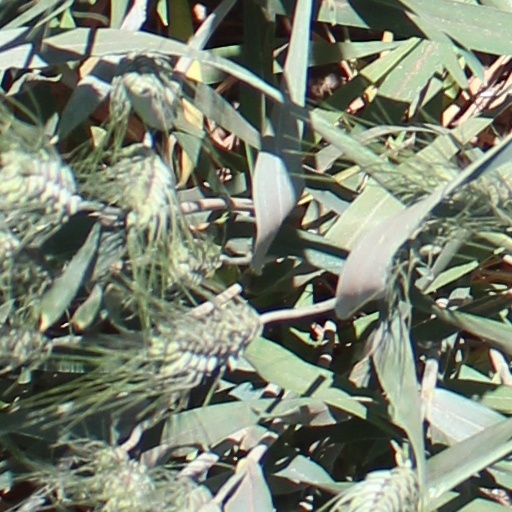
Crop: wheat